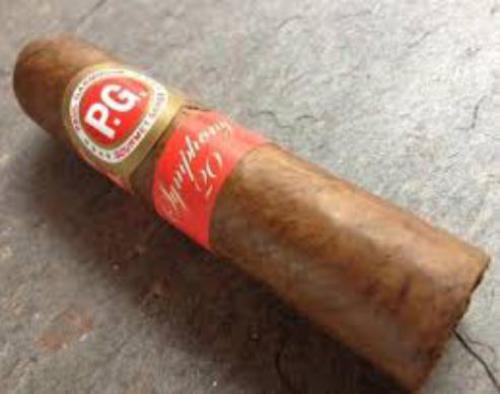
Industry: Necessities